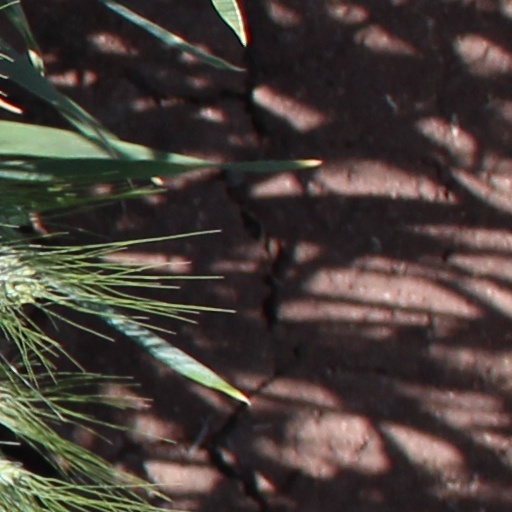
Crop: wheat